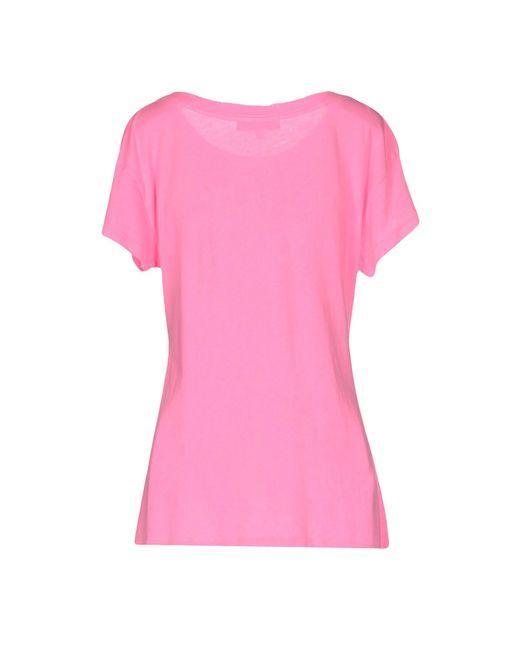
Rosa Farbe Kurzarm Damen Casual T-Shirt